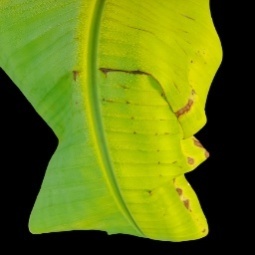
Label: Magnesium